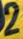
Number: 2